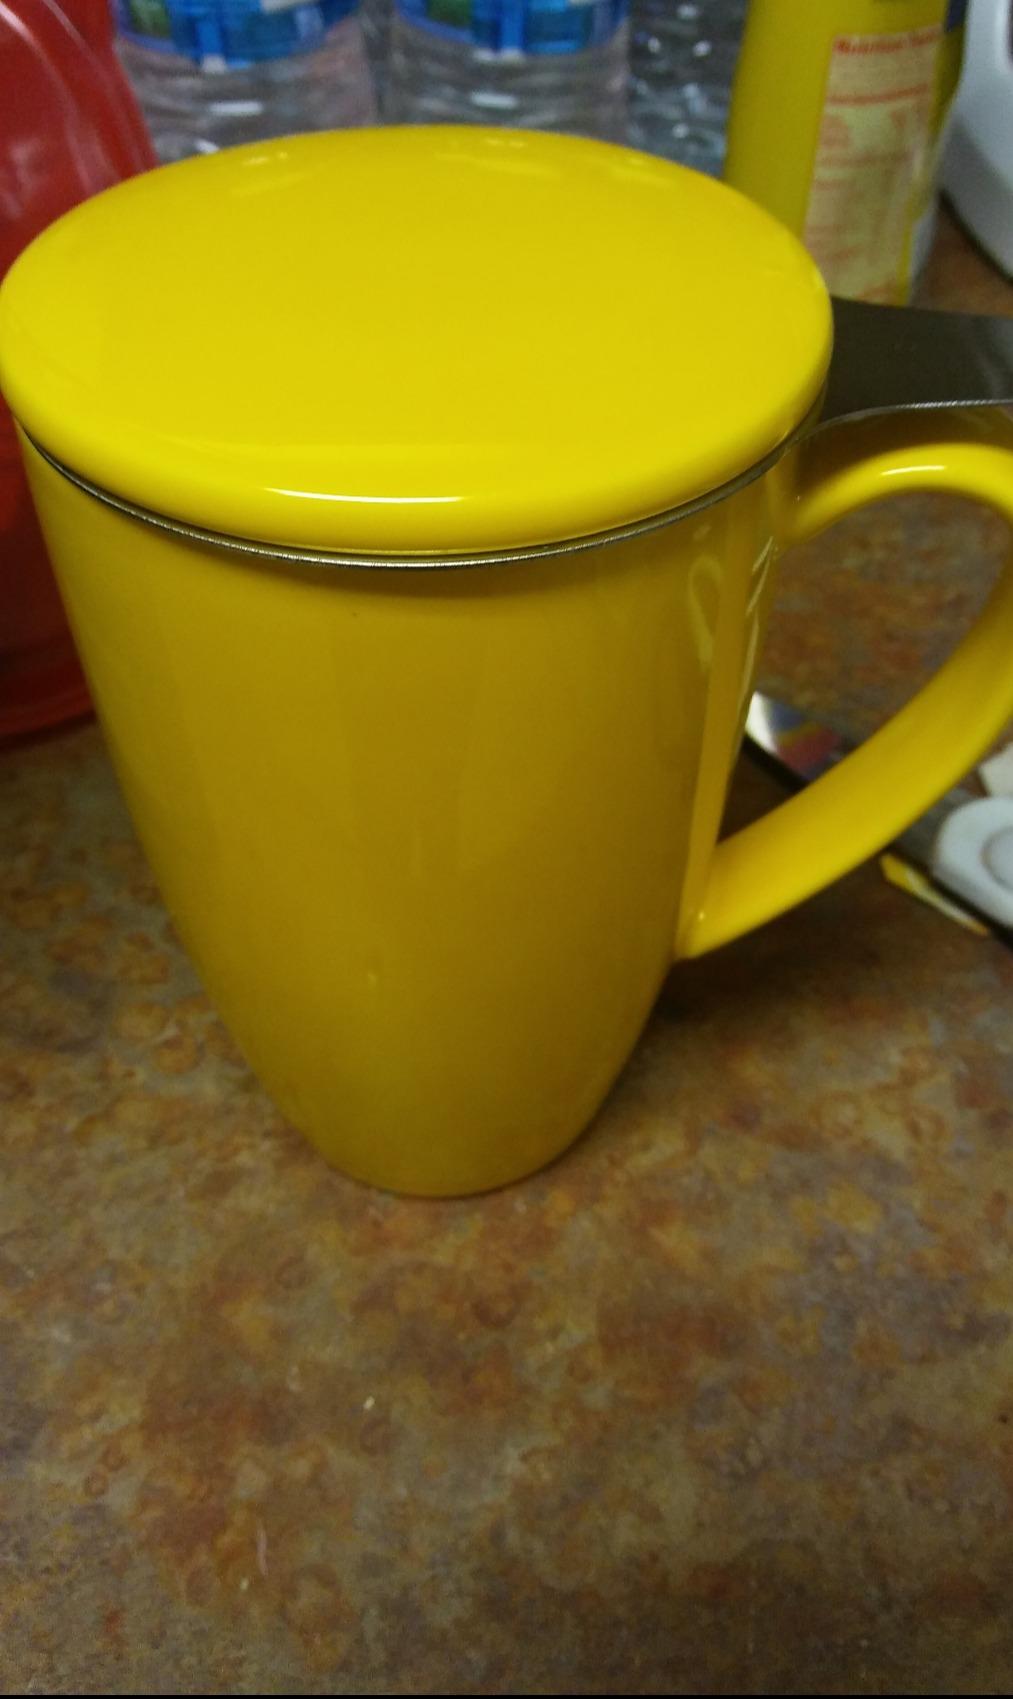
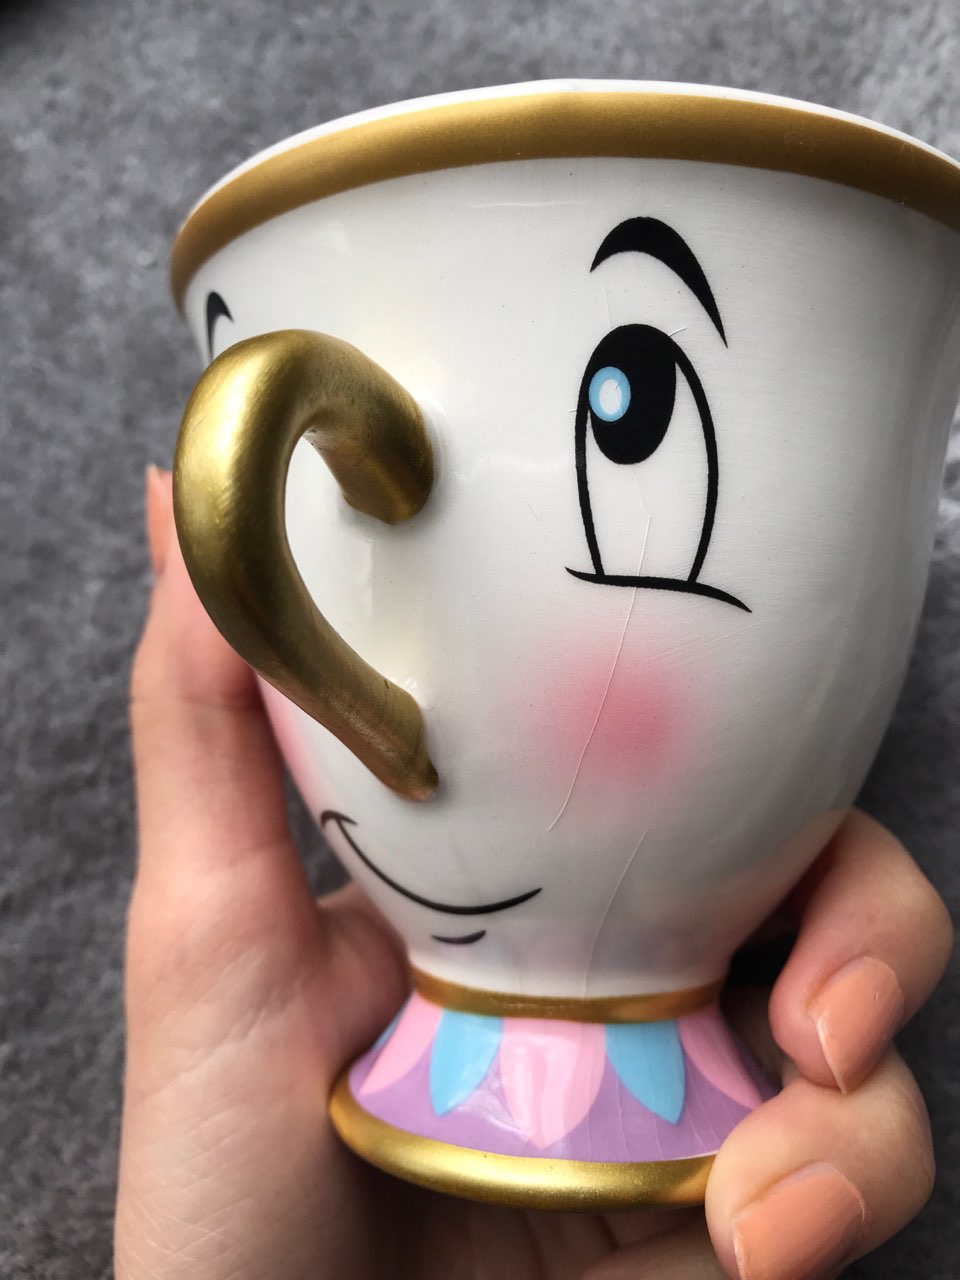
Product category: items_mug
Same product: no